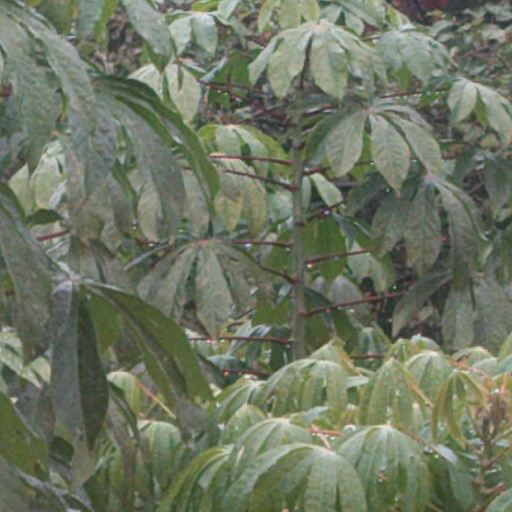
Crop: cassava